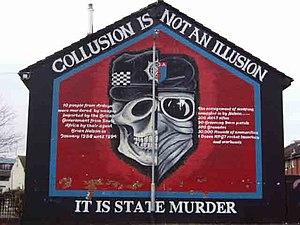
Le conflit nord-irlandais, appelé aussi « les Troubles », est une période de violences et d'agitation politique en Irlande du Nord dans la seconde moitié du XXᵉ siècle. Il débute à la fin des années 1960 et est considéré comme terminé entre 1997 et 2007 selon les interprétations. La violence continue cependant après cette date, mais de façon occasionnelle et à petite échelle, tandis que la plupart des groupes belligérants déposent les armes.